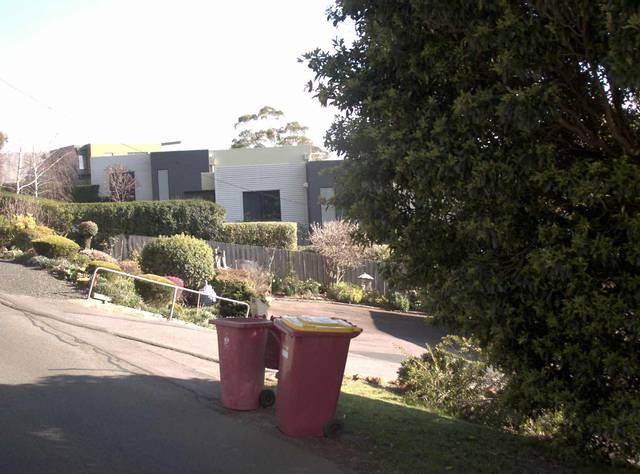
Region: Australia
Coordinates: -41.45, 147.123